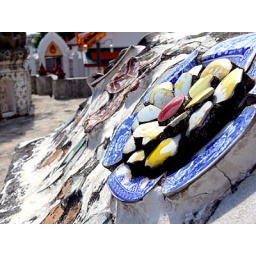
The flower the made by ceramic plate